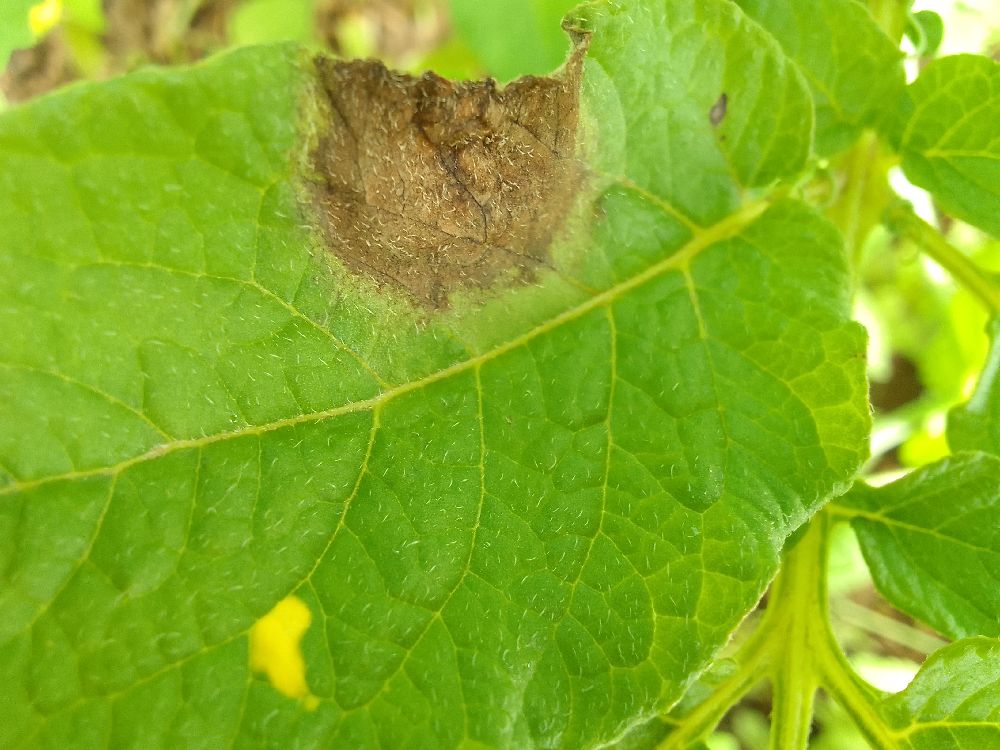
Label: Late blight